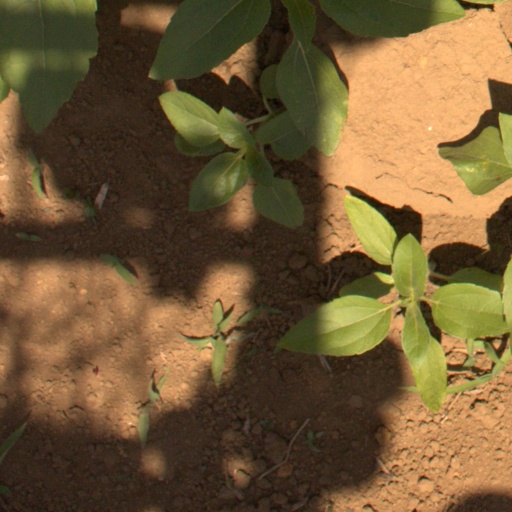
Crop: Jerusalem artichoke